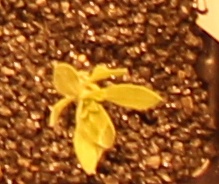
Label: Kochia